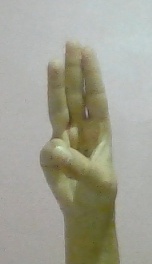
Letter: thaa